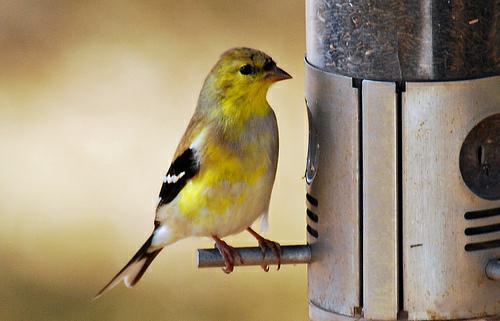
A photo of a american goldfinch